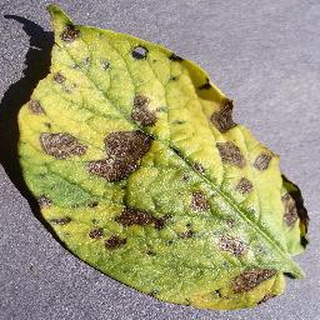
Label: potato_early_blight